Sansa Stark

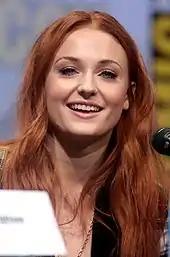
Sophie Turner plays the role of Sansa Stark in the television series

Sansa is a prominent point-of-view character with the sixth-most chapters at the end of the five published novels of the series. She is not present in the fifth book "A Dance with Dragons", although a preview chapter of her narration has been released from the upcoming sixth book "The Winds of Winter".